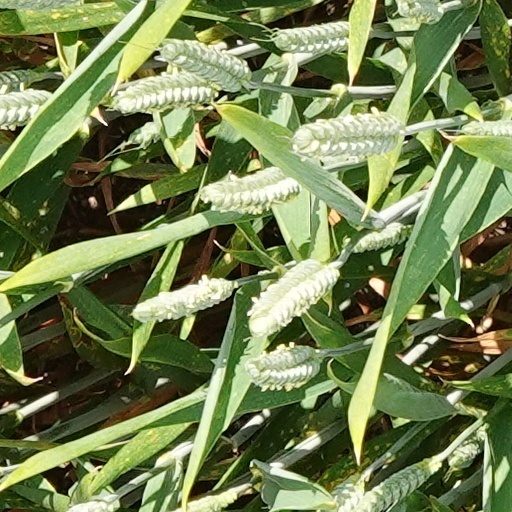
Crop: wheat